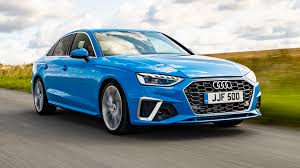
Label: noambulance